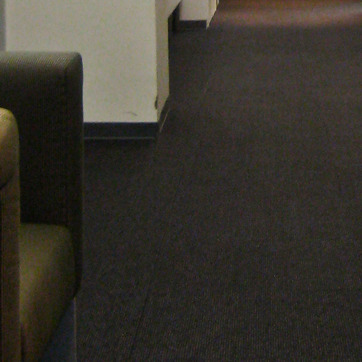
Material: carpet